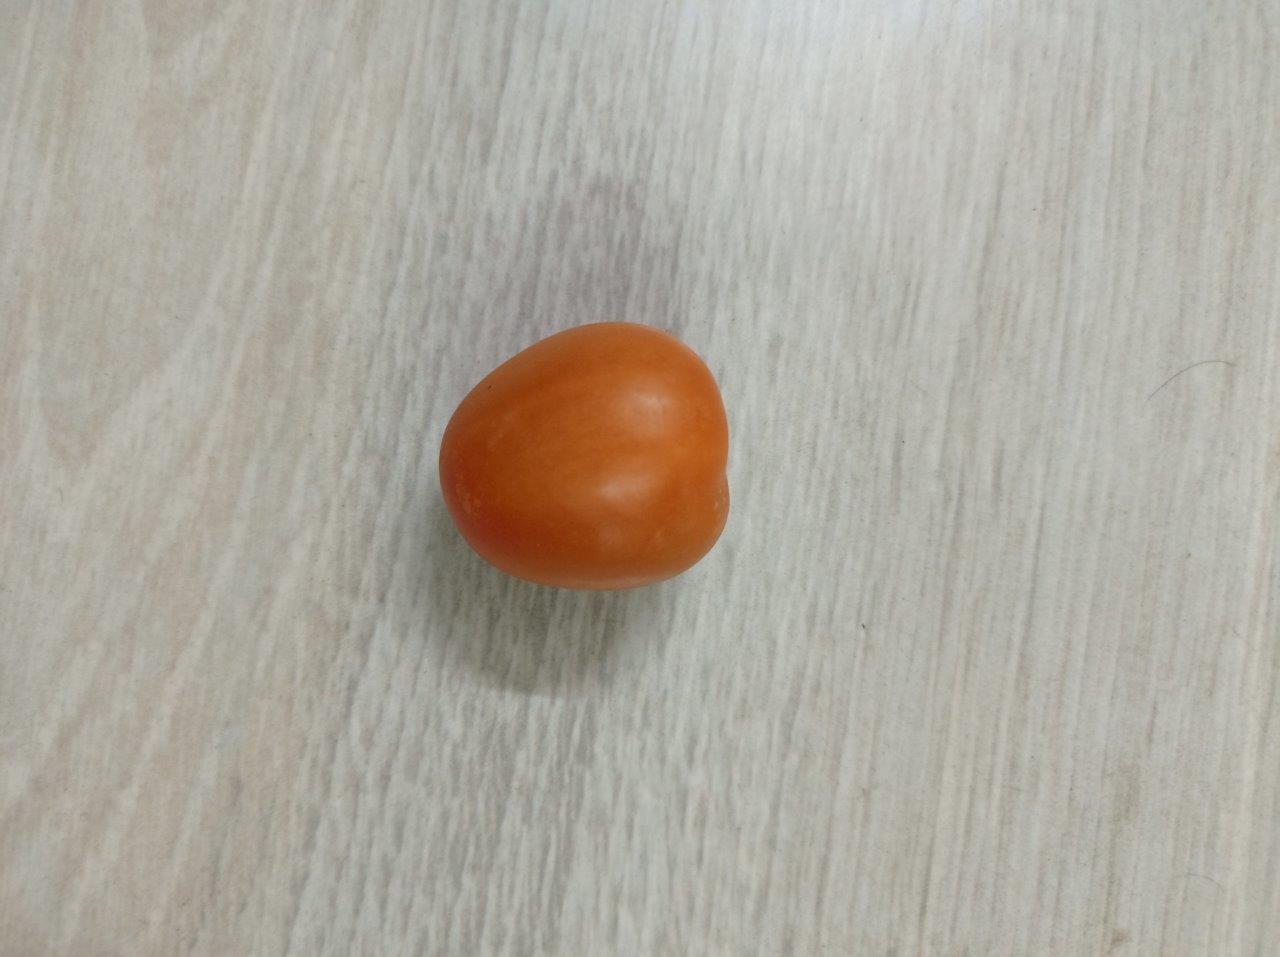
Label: Fresh